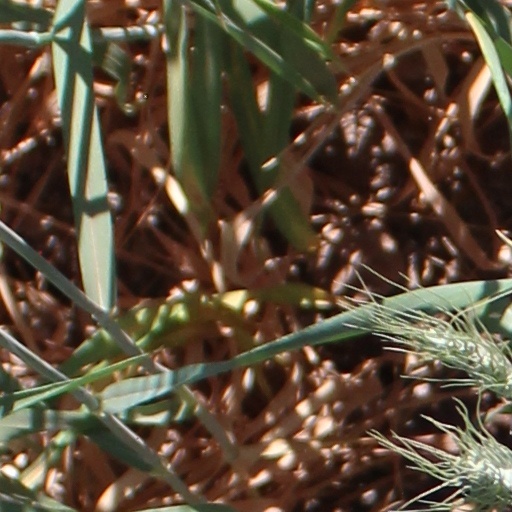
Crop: wheat